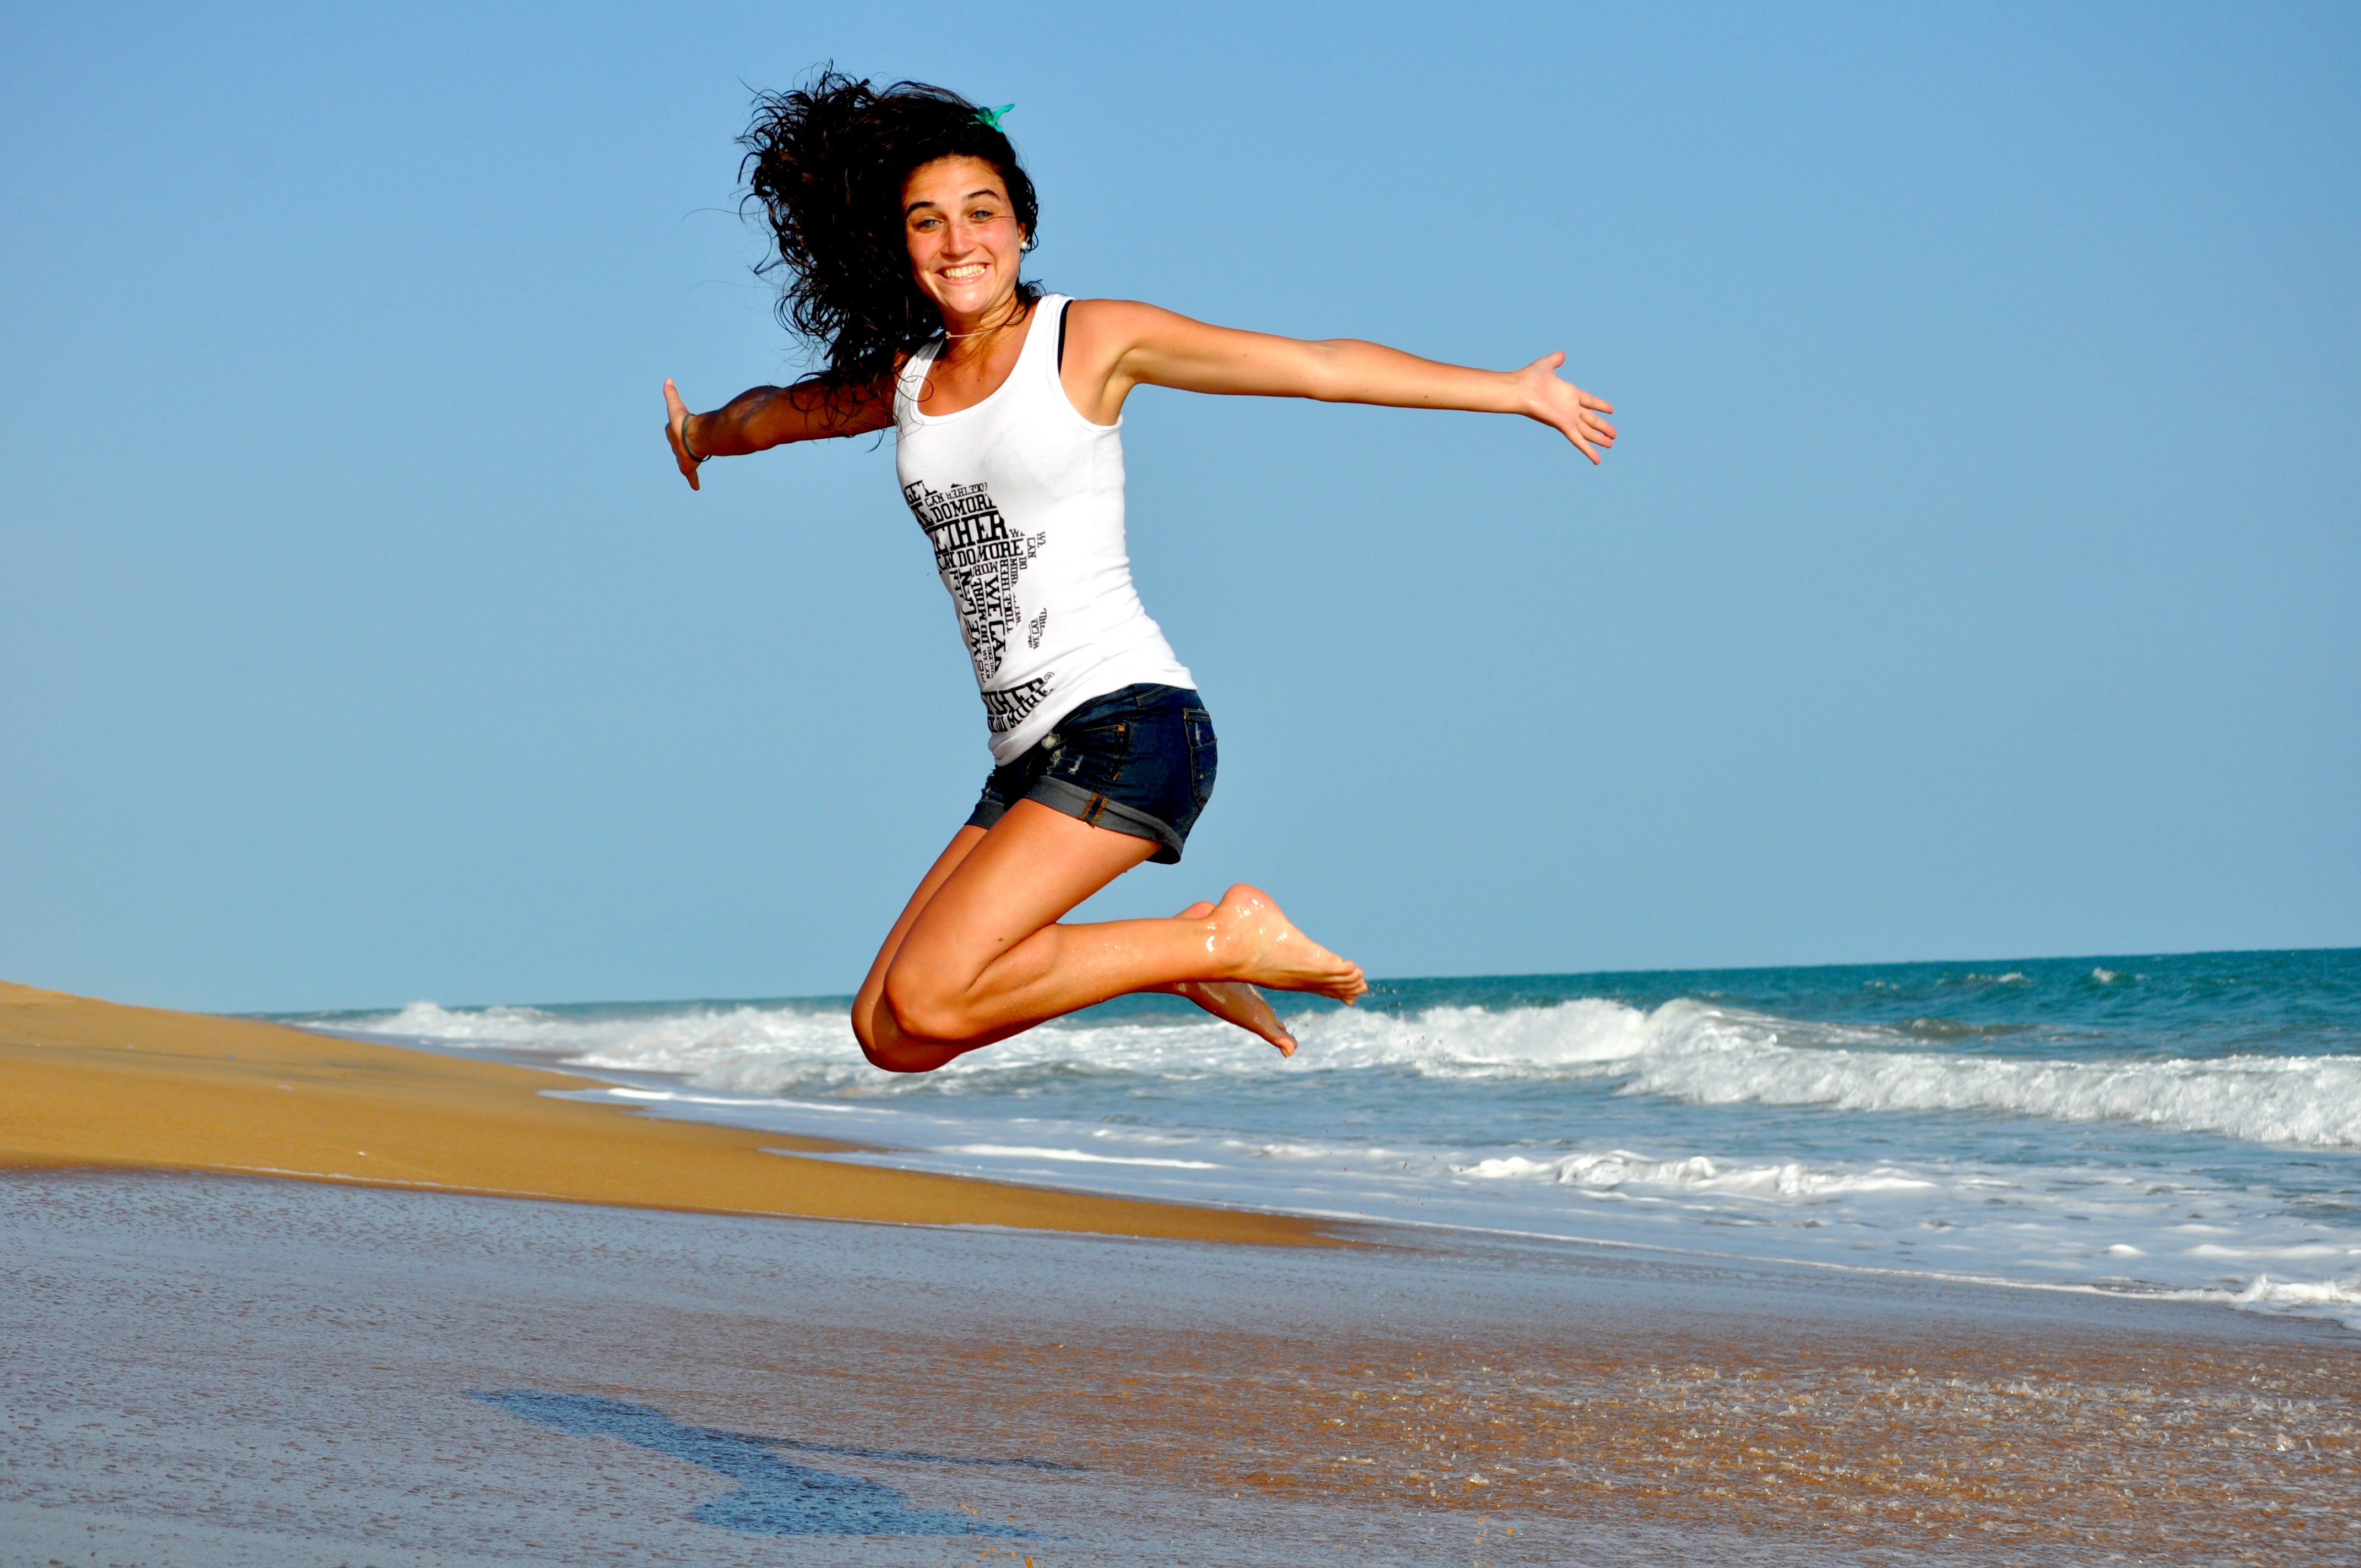
beach, sea, water, sand, ocean, woman, wave, running, vacation, jumping, leg, jogging, seashore, outdoors, waves, fun, happy, sports, content, skimboarding, physical exercise, human action, royalty free images